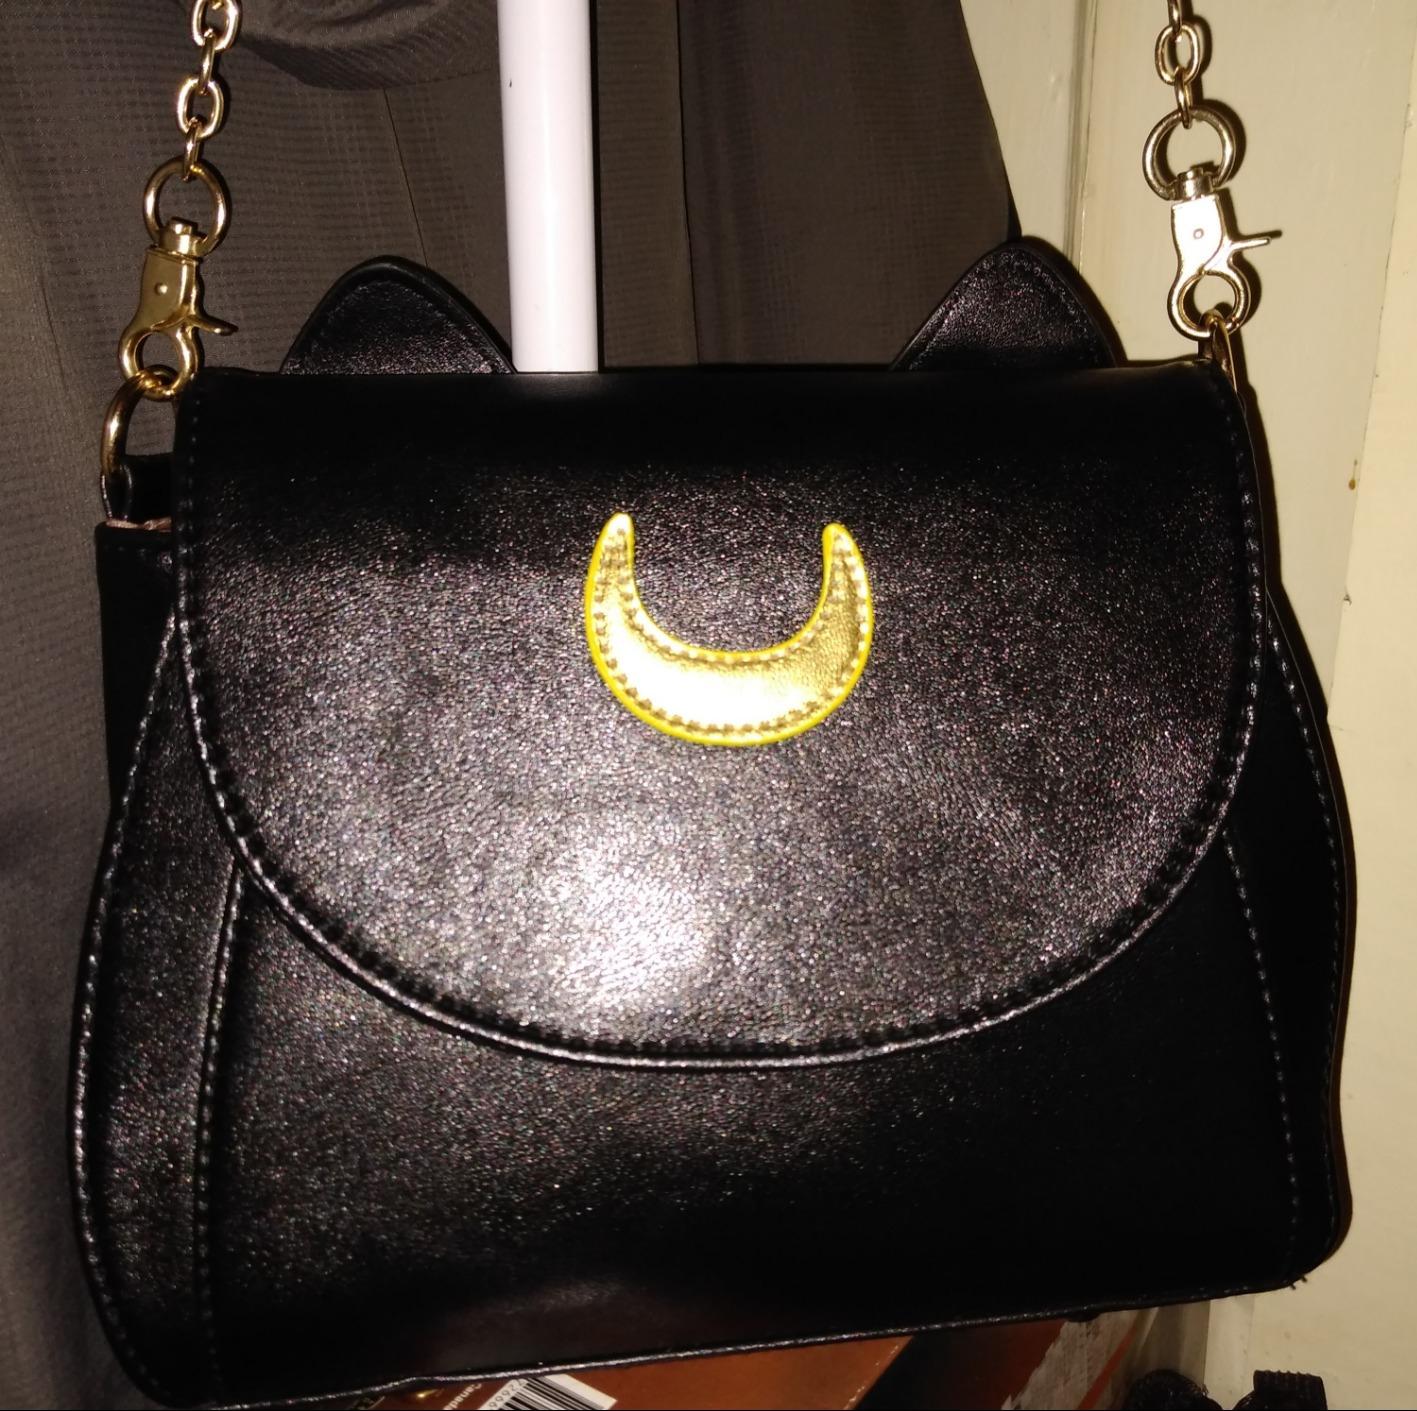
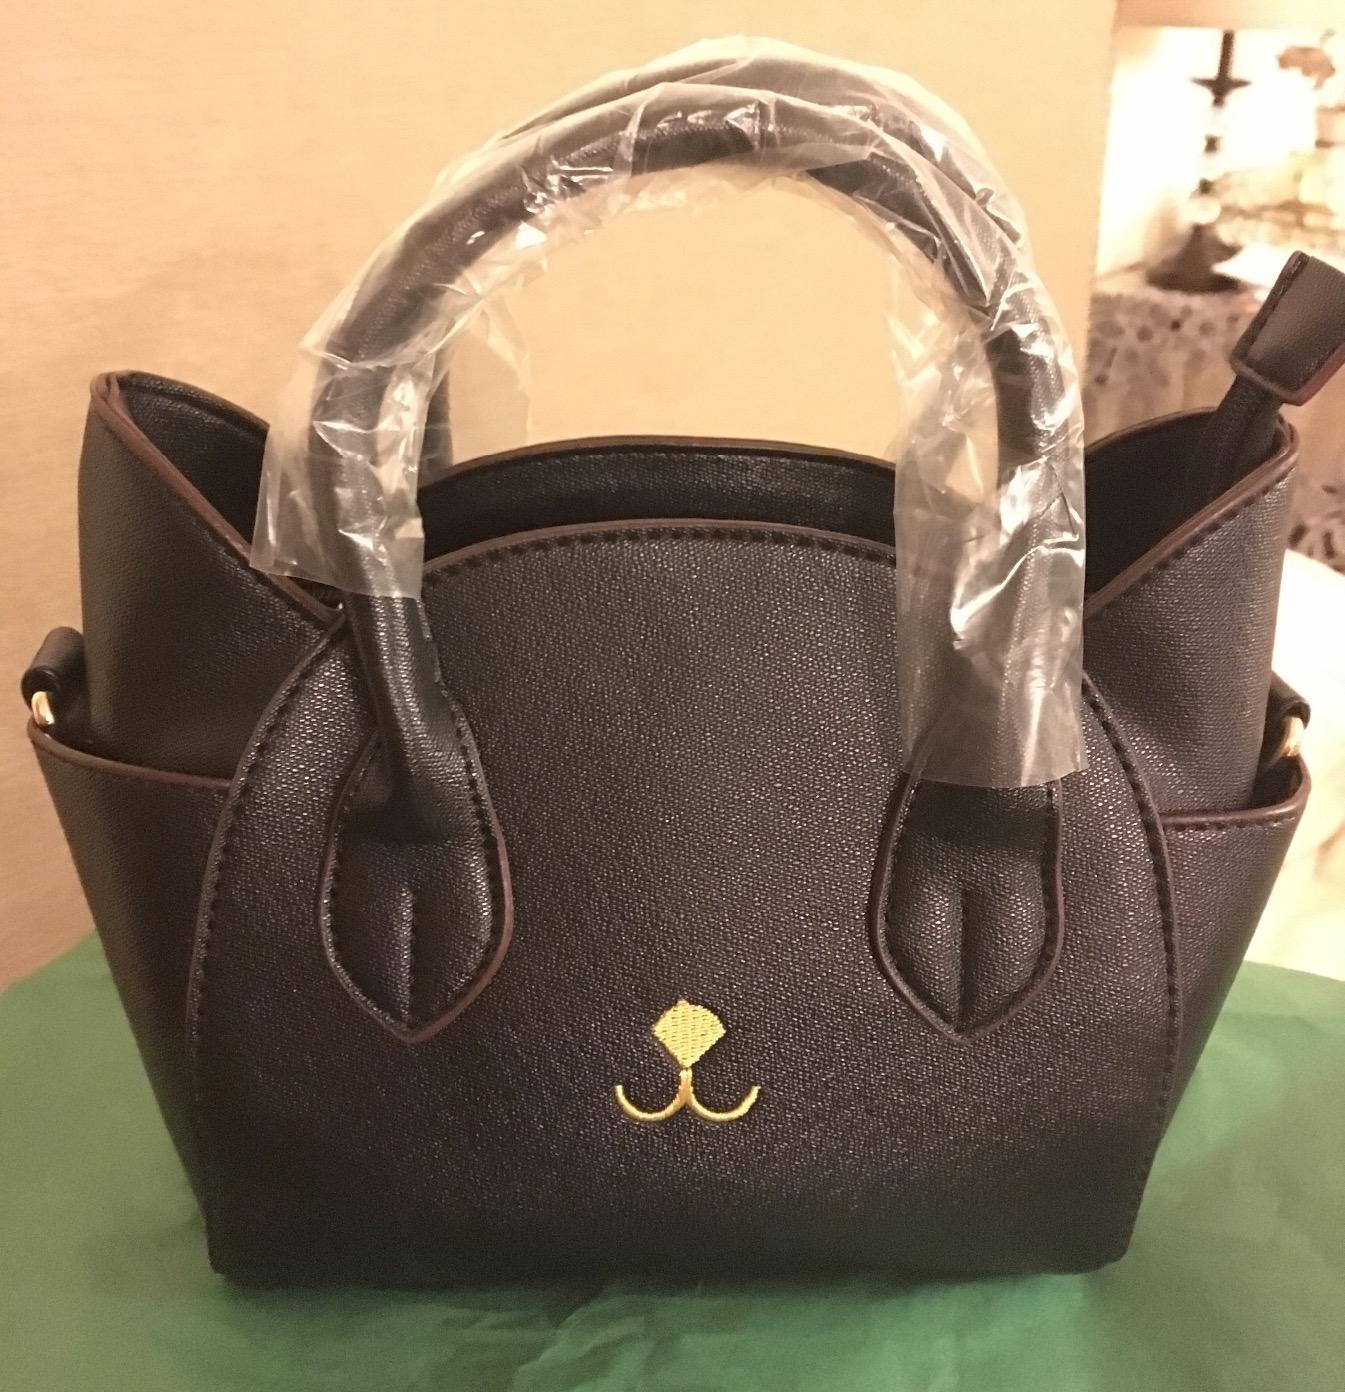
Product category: accessories_handbag
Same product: no